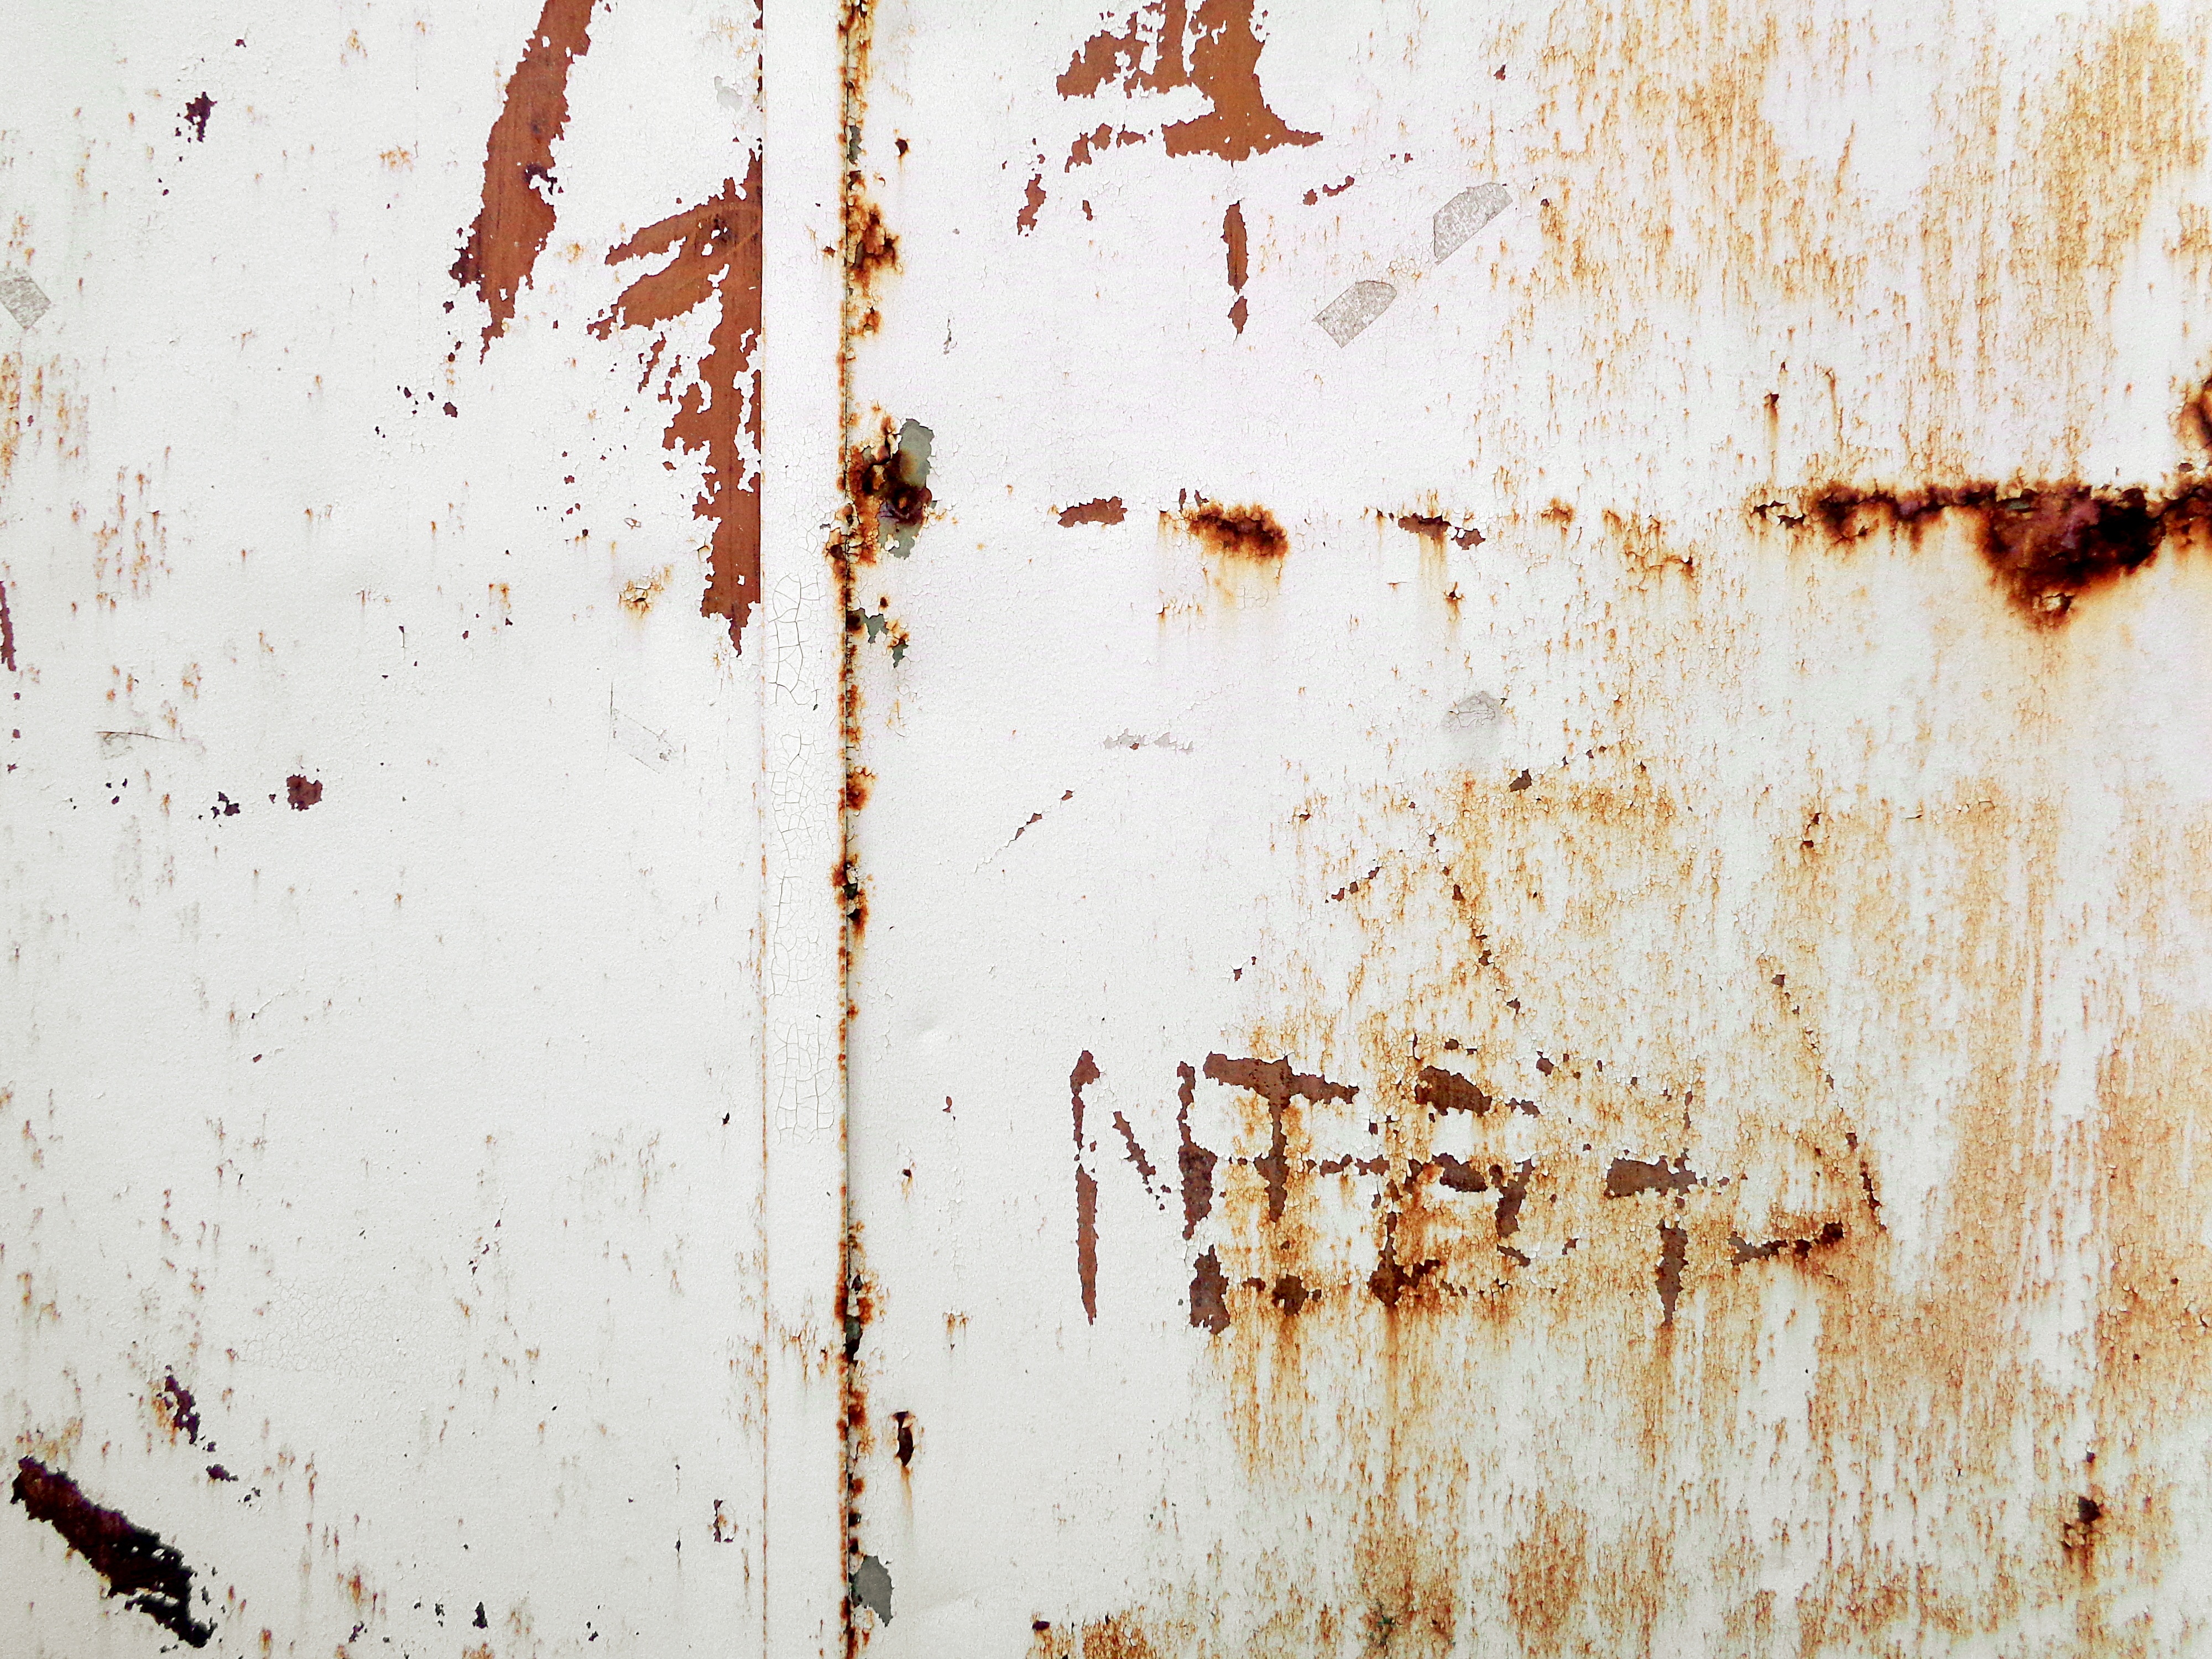
grungy, wood, vintage, retro, texture, floor, old, wall, color, brown, dirty, grunge, rough, blue, material, painting, weathered, background, sketch, drawing, shabby, cyan, scratch, scratched, modern art, metal sheet, rusty metal